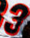
Number: 3